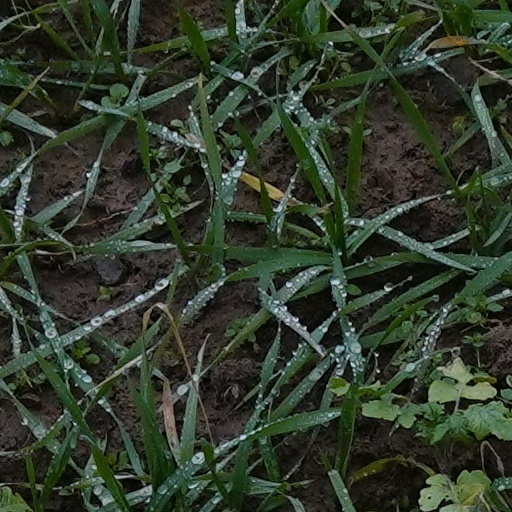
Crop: wheat